Umarkot Shiv Mandir

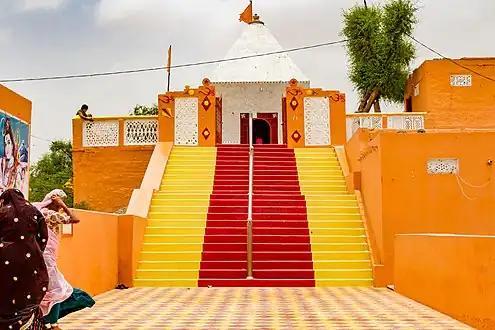
Umerkot Shiv Mandir

Umarkot Shiv Mandir, also known as Amarkot Shiv Mandir, is a Hindu temple situated in Umerkot District, near Rana Jaageer Goth, in Sindh Province of Pakistan. This temple is perhaps the oldest in Sindh. The temple is one of the most sacred Hindu places of worship in the Sindh